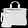
Label: Bag